Sevilla FC (Superleague Formula team)

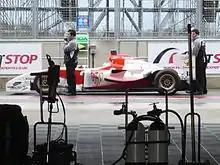
Sevilla's car in the pitlane at the 2010 Silverstone Superleague Formula round

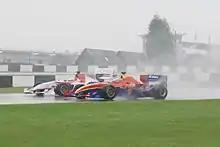
Borja García fighting on-track with Max Wissel of FC Basel 1893 in the second 2008 Donington Park race

Sevilla FC Superleague Formula team was the racing team of Sevilla FC, a football team that competes in Spain in La Liga. The Sevilla FC racing team competed in the Superleague Formula. They were operated by GTA Motor Competición.